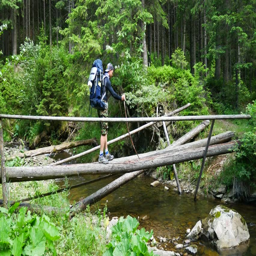
a hiker crosses the river through a wooden bridge